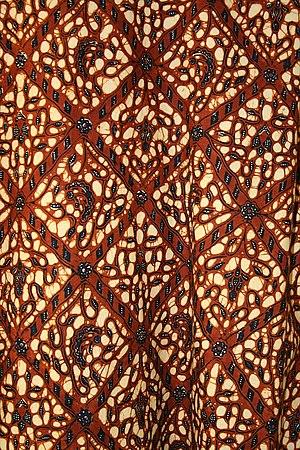
L'artisanat en Indonésie, à l'instar de l'art indonésien général, reflète la diversité du pays. Certains auteurs distinguent les trois catégories suivantes :
Le batik est une technique d'impression des étoffes pratiquée dans des pays tels que le Burkina Faso, la Côte d'Ivoire, le Togo, la Chine, la Malaisie, l'Indonésie, l'Inde, Maurice, Madagascar, le Sri Lanka, etc. « Le Batik indonésien », à l'origine essentiellement produit sur l'île de Java, a été inscrit en 2009 par l'UNESCO sur la liste représentative du patrimoine culturel immatériel de l’humanité.